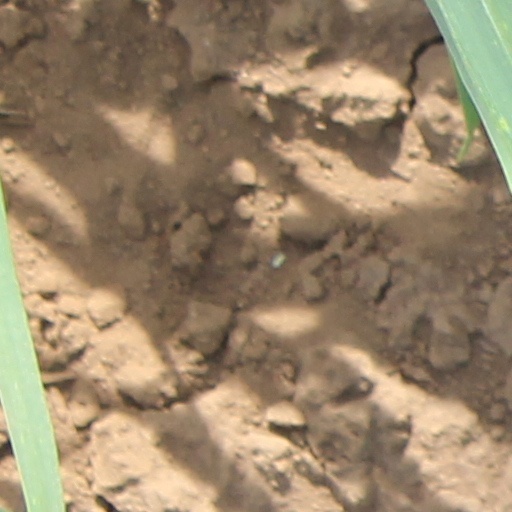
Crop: wheat